Culture of Laos

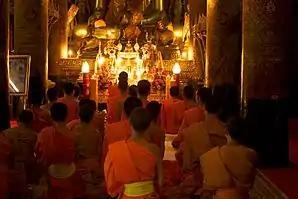
Monks gathered at evening prayer

The Lao Theung include Mon-Khmer peoples which are among the indigenous peoples from the Mekong River valleys. The largest single group (11% or 500,000 people) is Khmu (Khmou, Kmhmu, Khammu, Khamu, Kammu). Also included in the Lao Theung population are Katang, Bru, Kui, Laven, Mal, Phai, Katu, Lave, Ngae, Jeh, Khuen, Jeng, Alak, Ir, Kasseng, Khlor, Aheu, Bo, Halang, Doan, Hung, Xinh Mul, Khua, Arem, Bit, Chut, Maleng and Mlabri. The Lao Theung peoples are distinguished by dry rice cultivation, and animist beliefs.